Russ Chandler Stadium

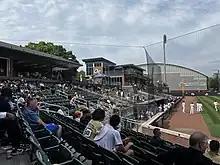
A view of the new Champions Hall, which was built in 2020.

Due to the asymmetric shape of the field, the deepest point is actually 409 feet and lies just to the left of center field.